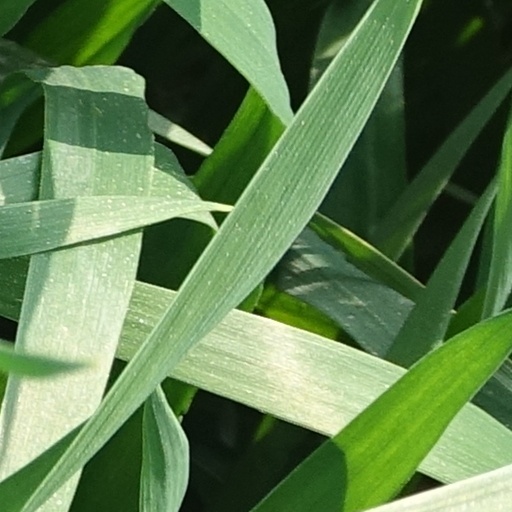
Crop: wheat